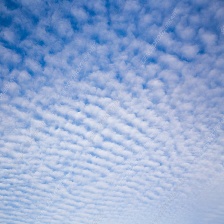
Cloud type: Altocumulus